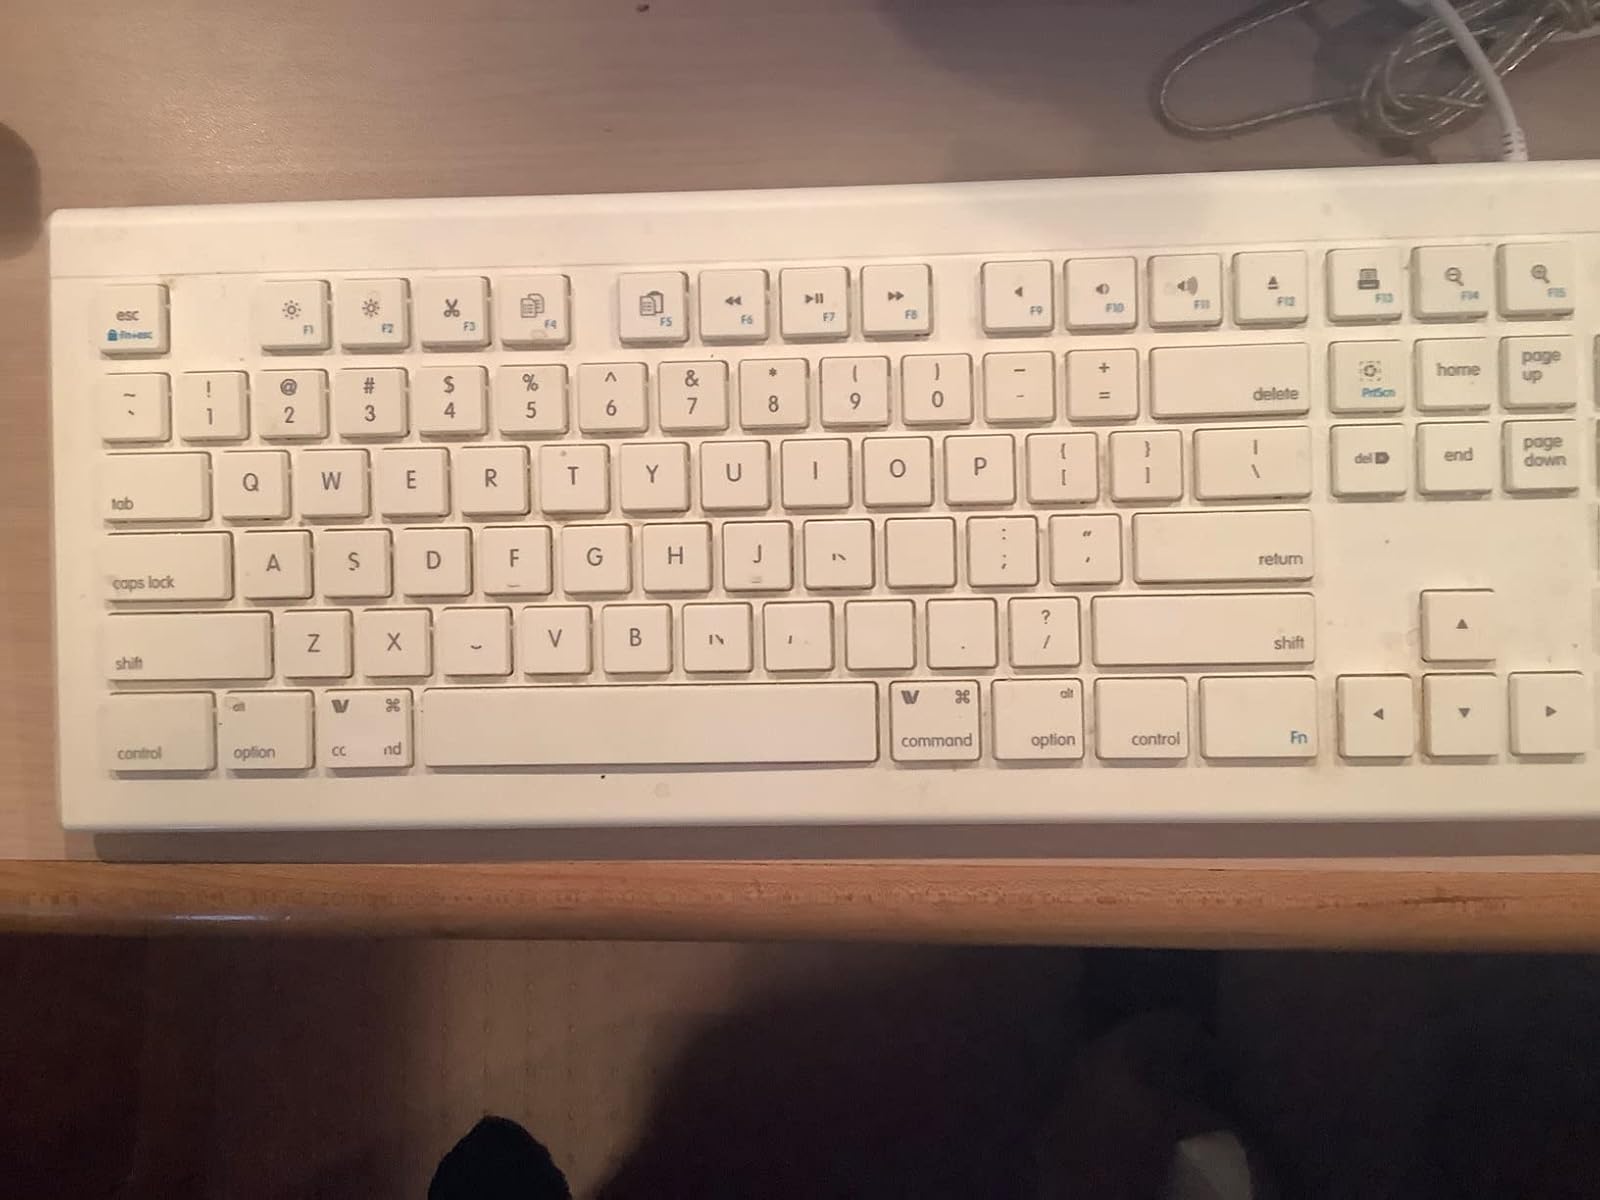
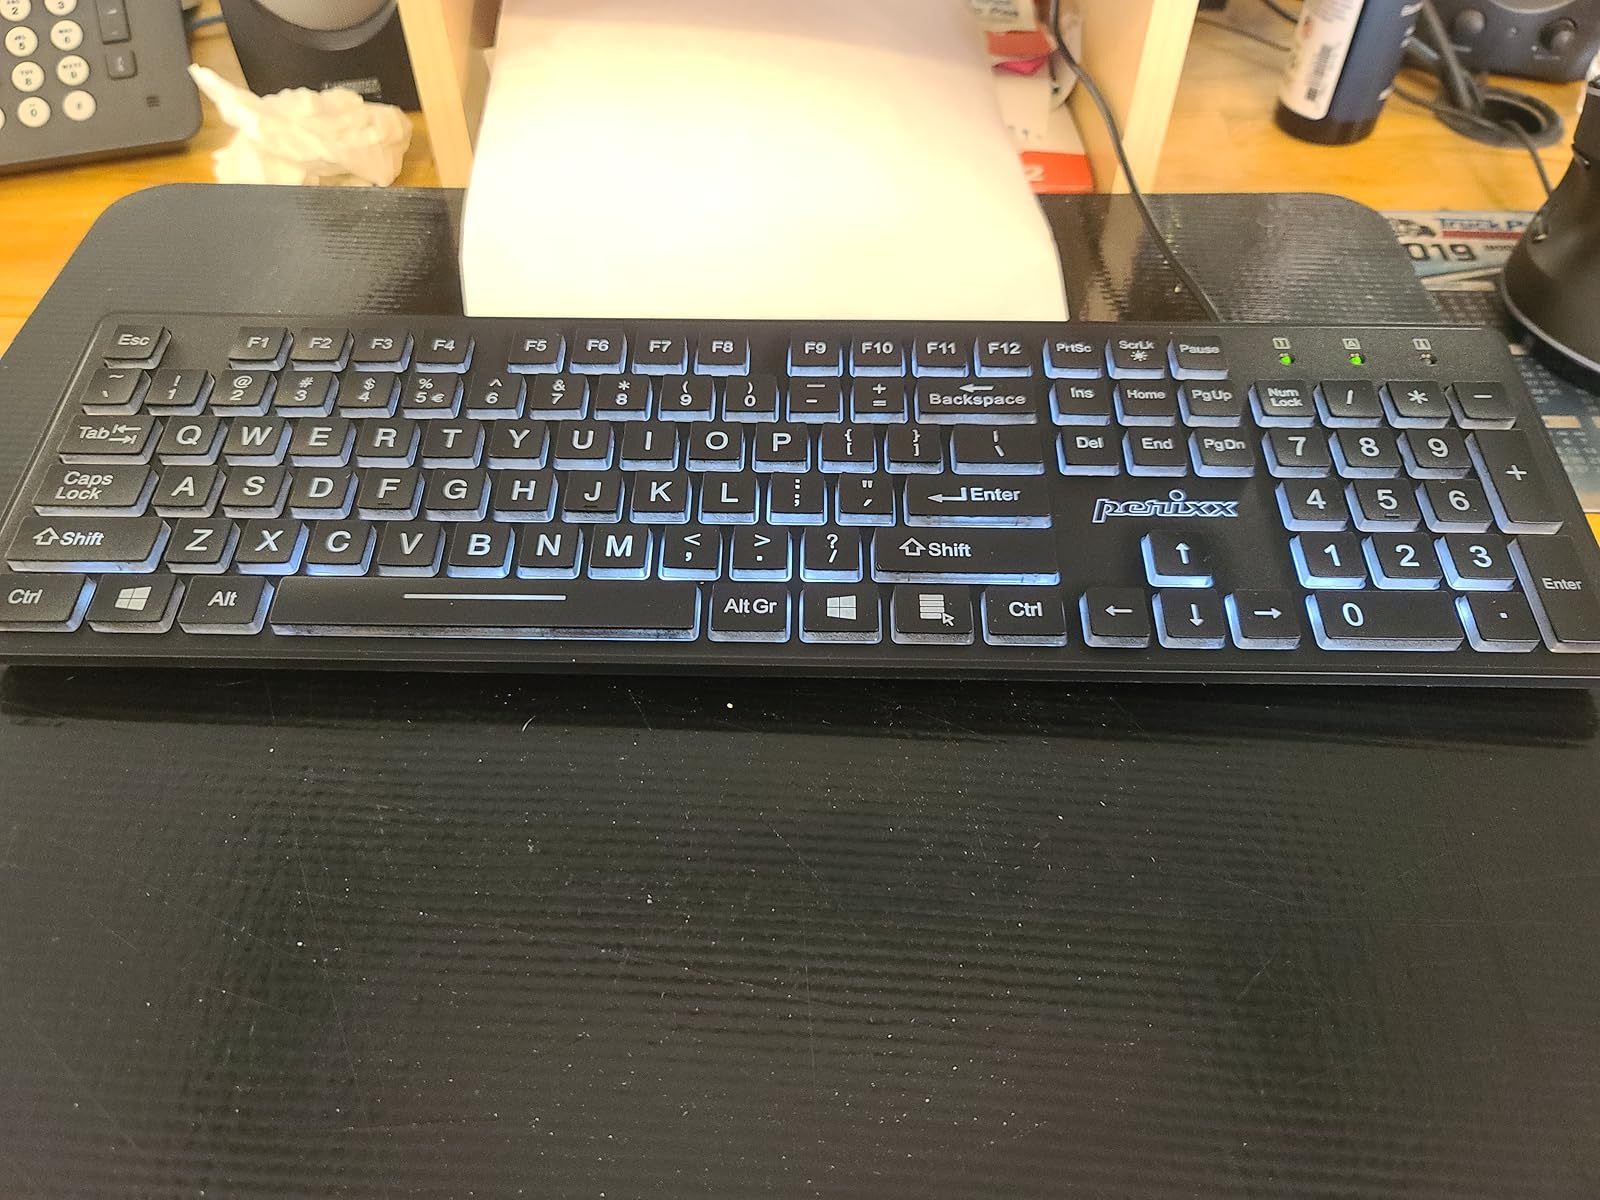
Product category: keyboard
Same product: no